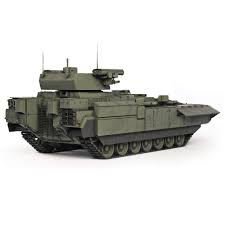
Label: BMP